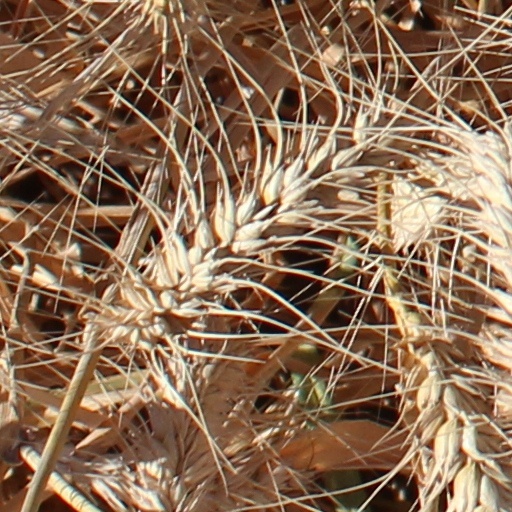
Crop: wheat